Ivonne Mangelsdorff

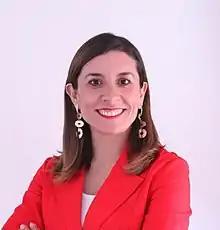

Ivonne Mangelsdorff Galeb (born 23 May 1975) is a Chilean politician who served as member of the Constitutional Council.